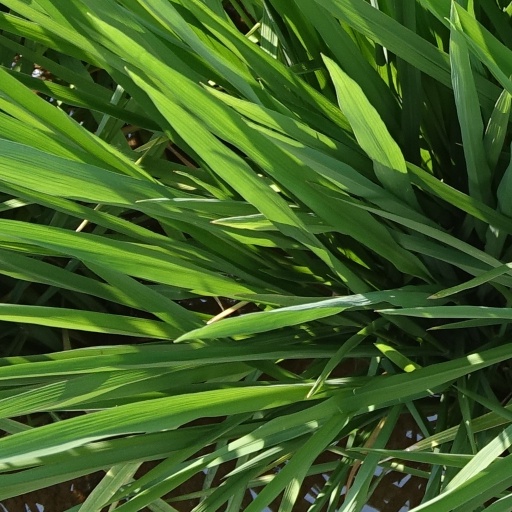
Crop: rice